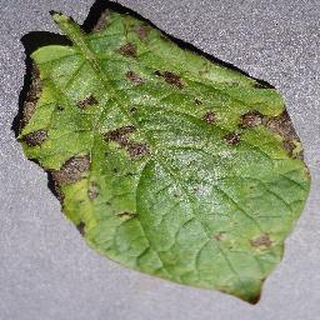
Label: potato_early_blight